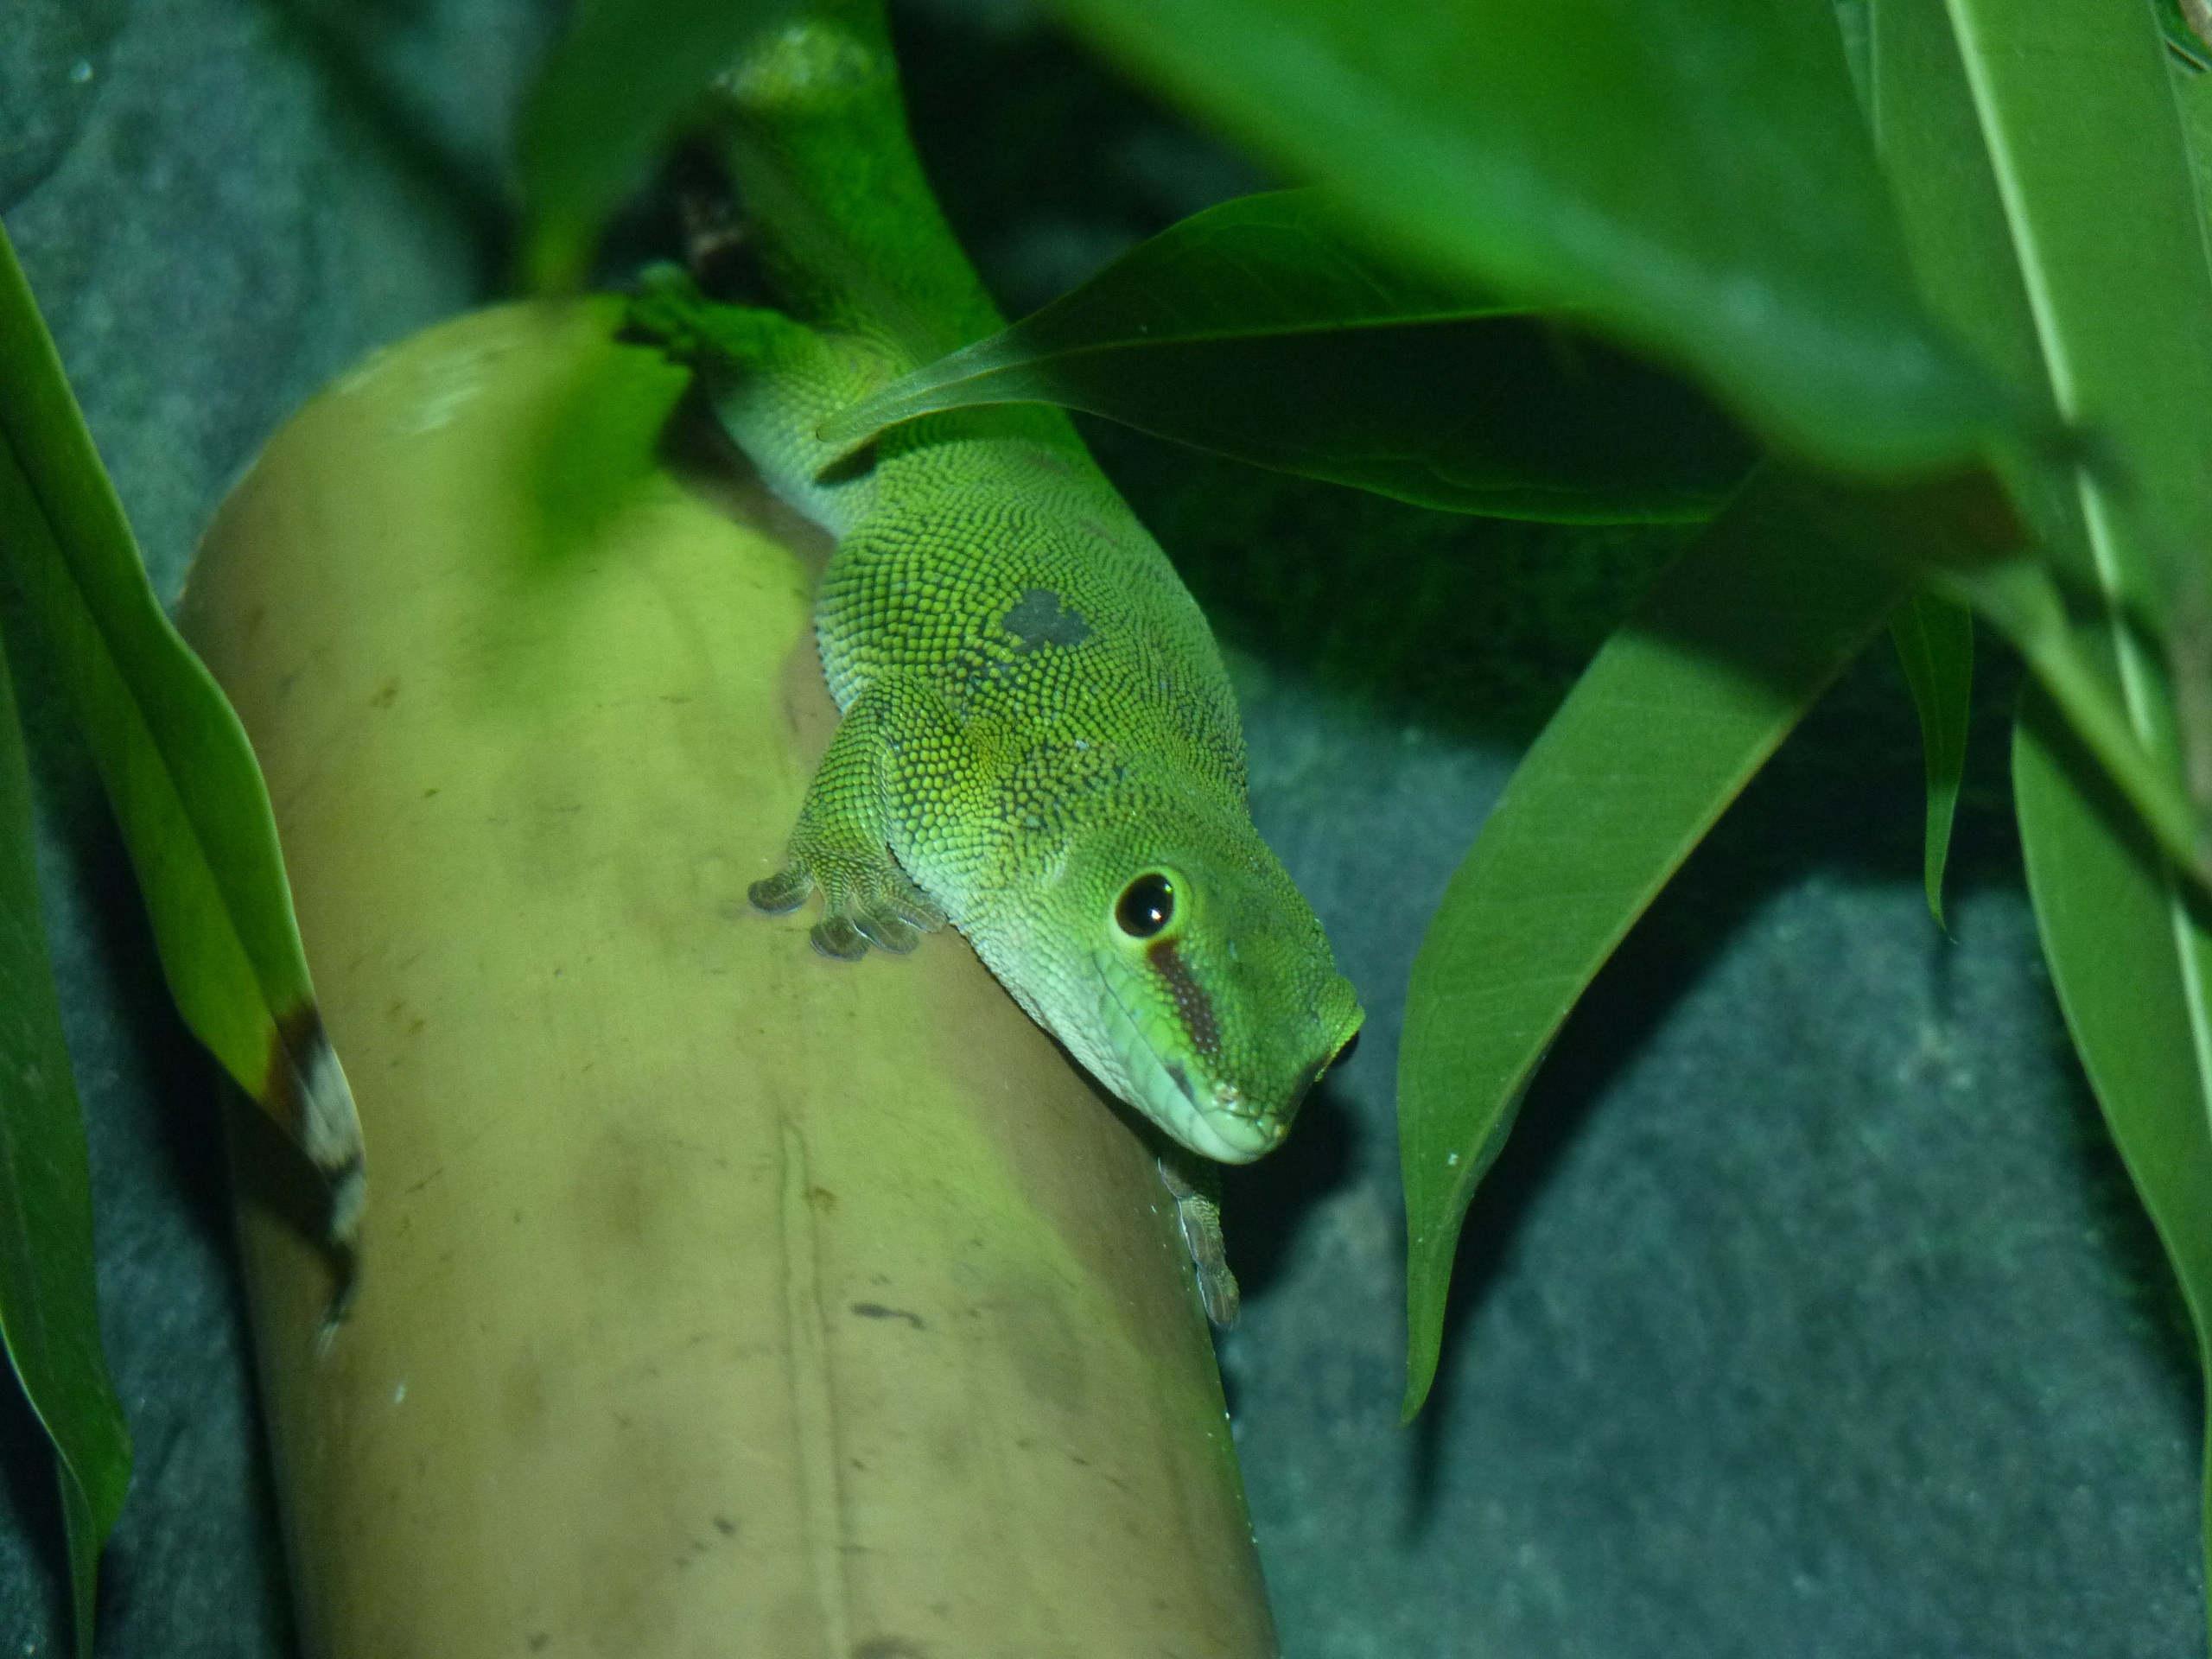
foliage, green, frog, reptile, amphibian, fauna, tree frog, vertebrate, light green, the lizard, dactyloidae, scaled reptile, american chameleon